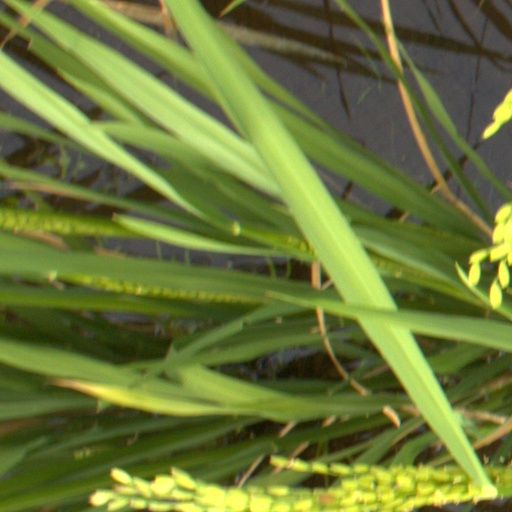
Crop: rice